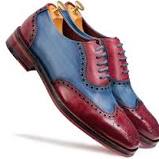
Label: Brogue